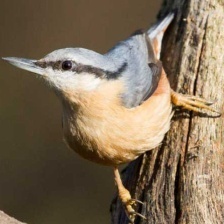
Species: CRESTED NUTHATCH
Scientific name: SITTA CAROLINENSIS